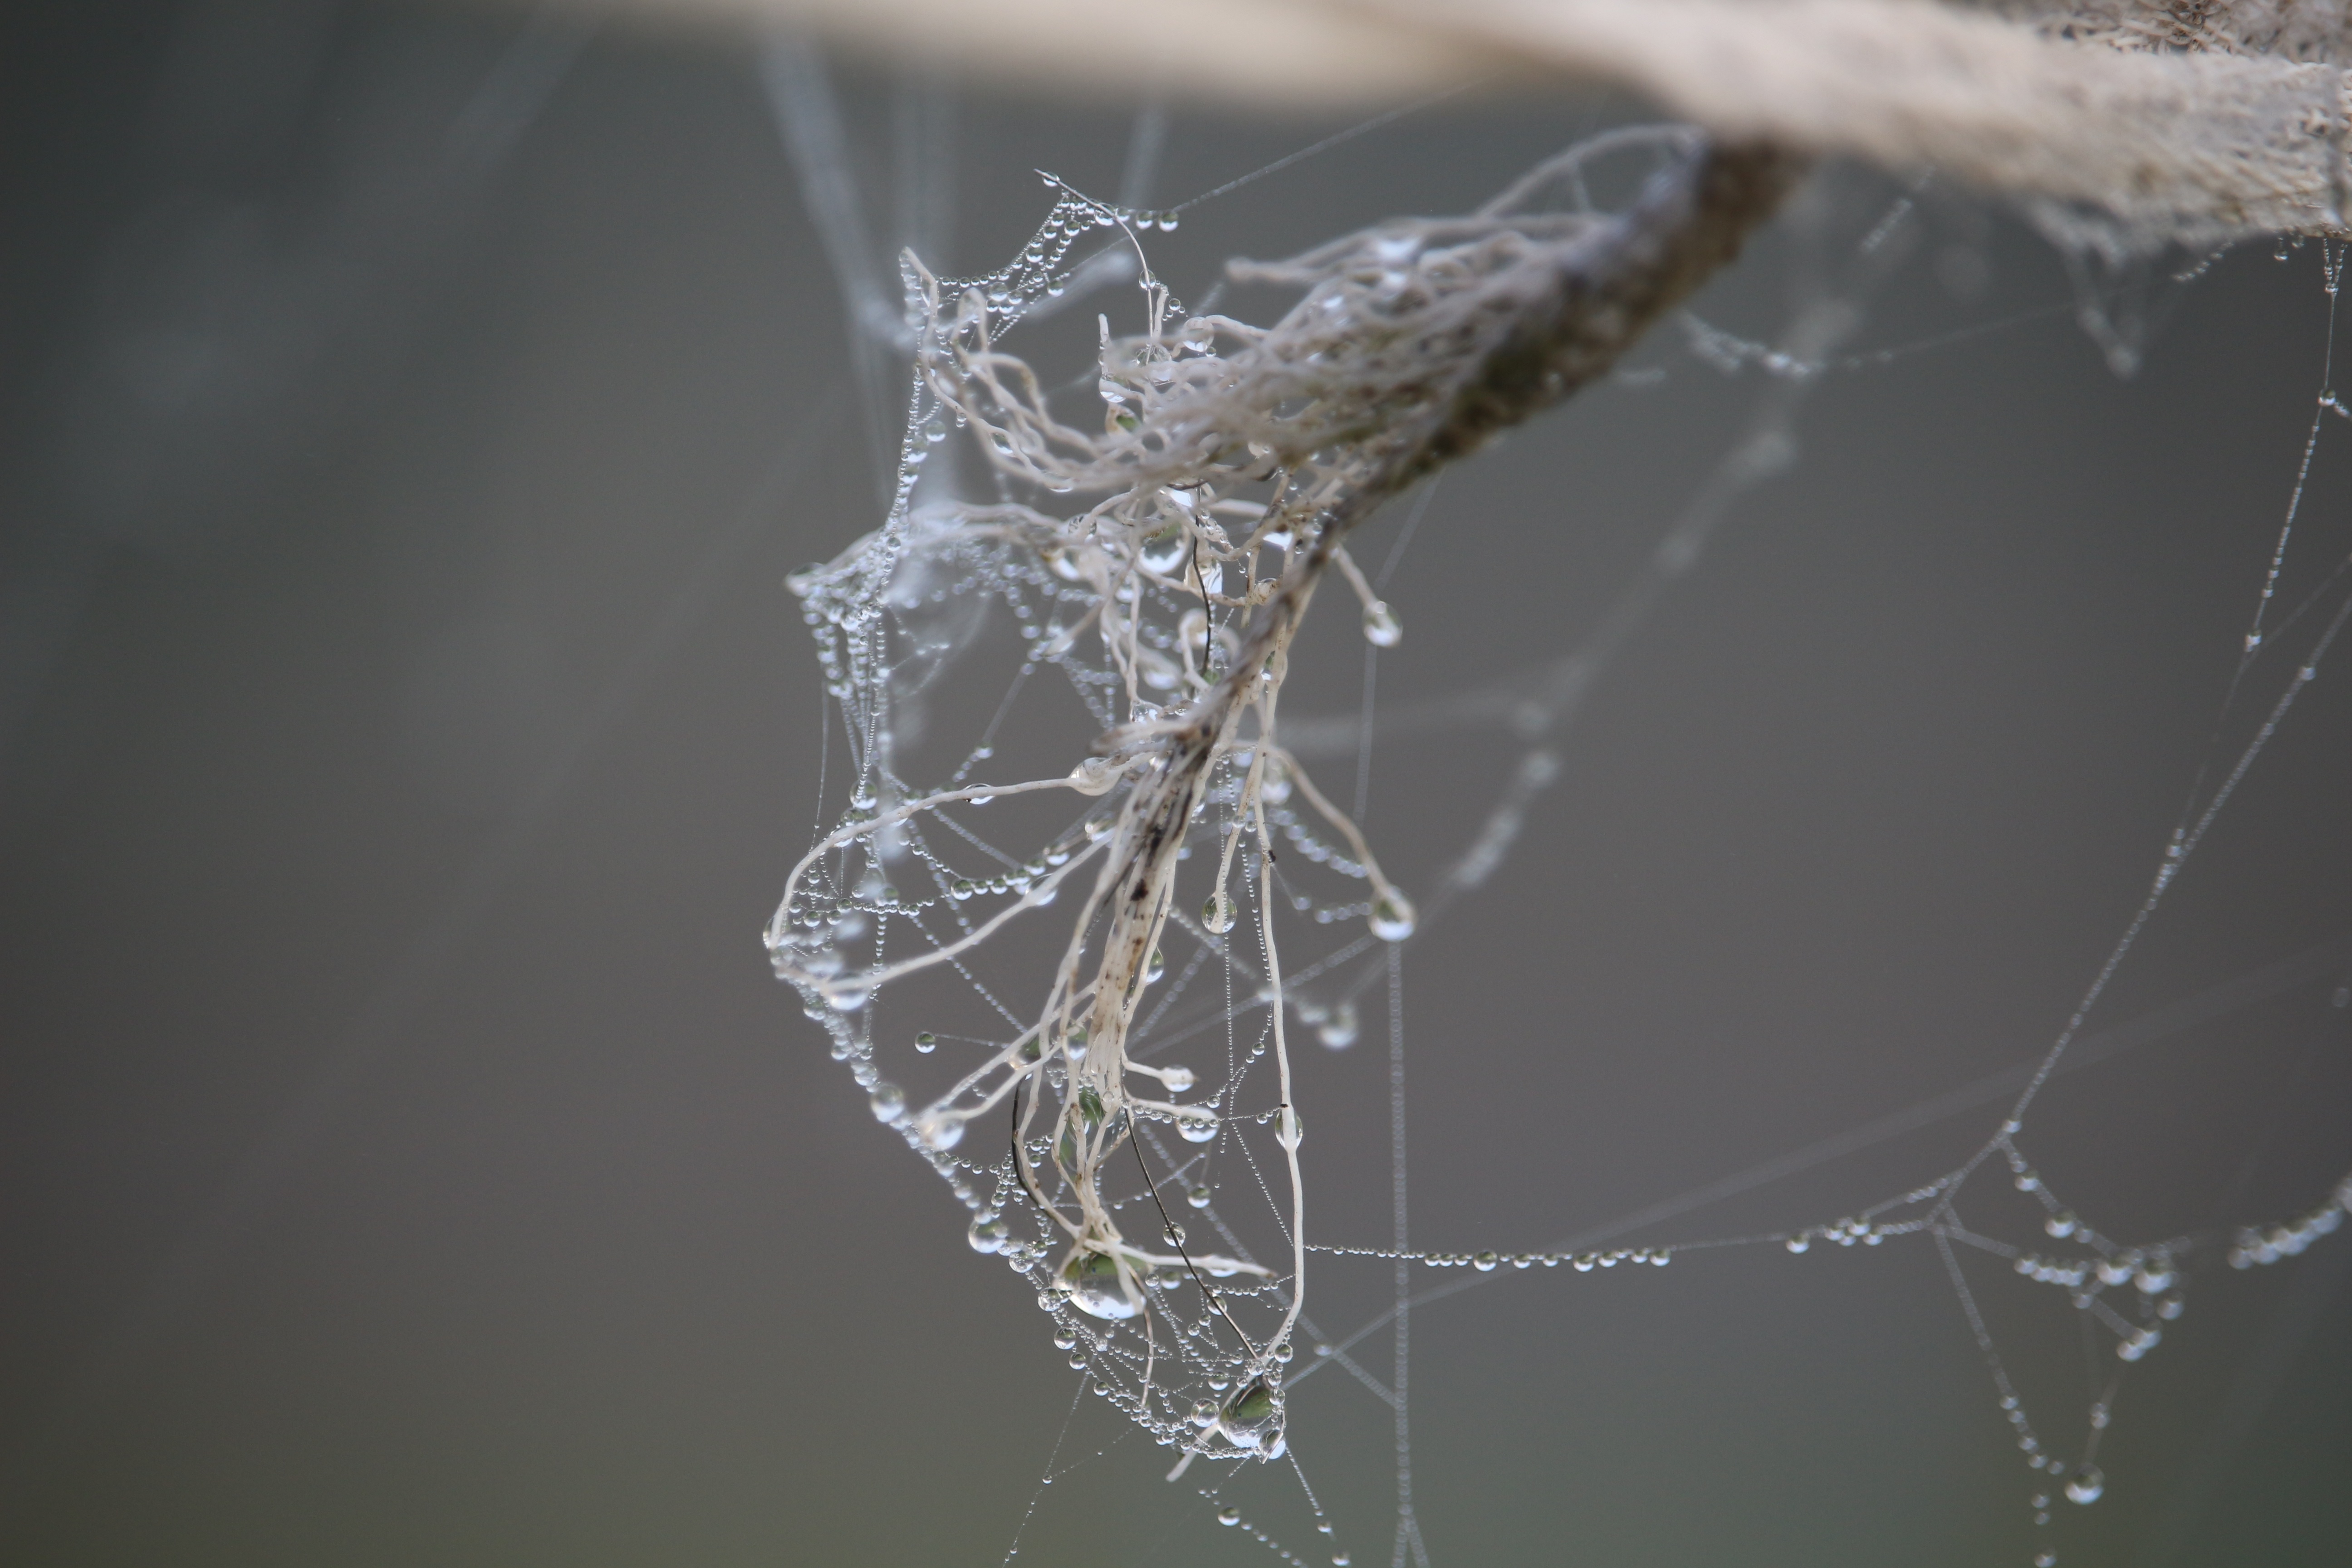
water, branch, dew, wing, fog, meadow, frost, autumn, fauna, material, invertebrate, spider web, cobweb, close up, spider, arachnid, moist, moisture, freezing, cobwebs, morgentau, macro photography, arthropod, beaded, orb weaver spider